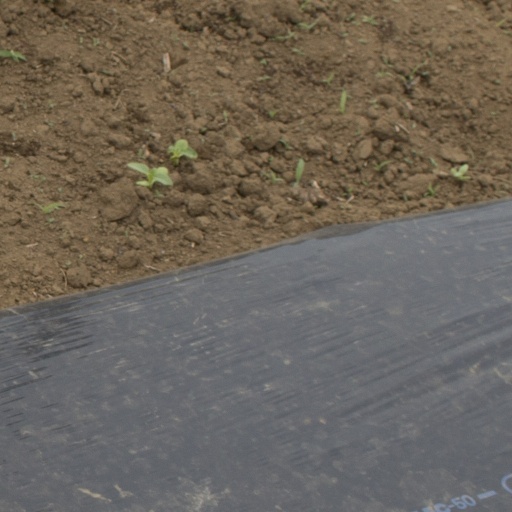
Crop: Jerusalem artichoke